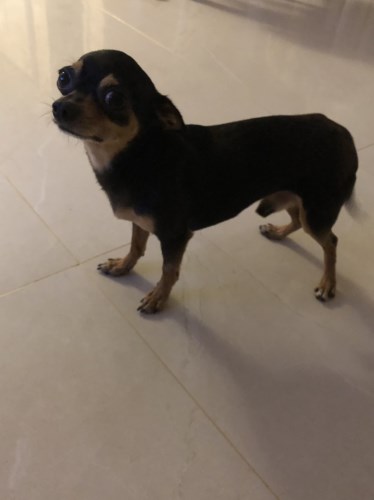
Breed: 420-n000124-Chihuahua